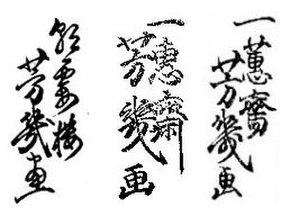
Utagawa Yoshiiku, aussi connu sous le nom Ochiai Yoshiiku, est un peintre japonais de l'école Utagawa. Fils d'une propriétaire d'une maison de thé, il devient élève auprès de Utagawa Kuniyoshi. Yoshiiku est un dessinateur de ukiyo-e et illustrateur de journaux. Il est cofondateur en 1874 du Tokyo Nichi Nichi Shinbun, un quotidien illustré.